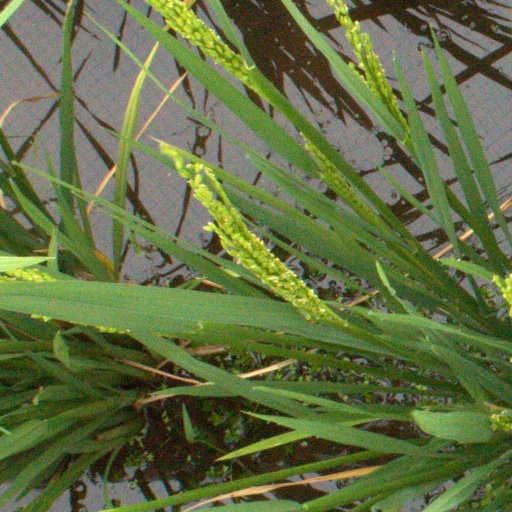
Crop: rice